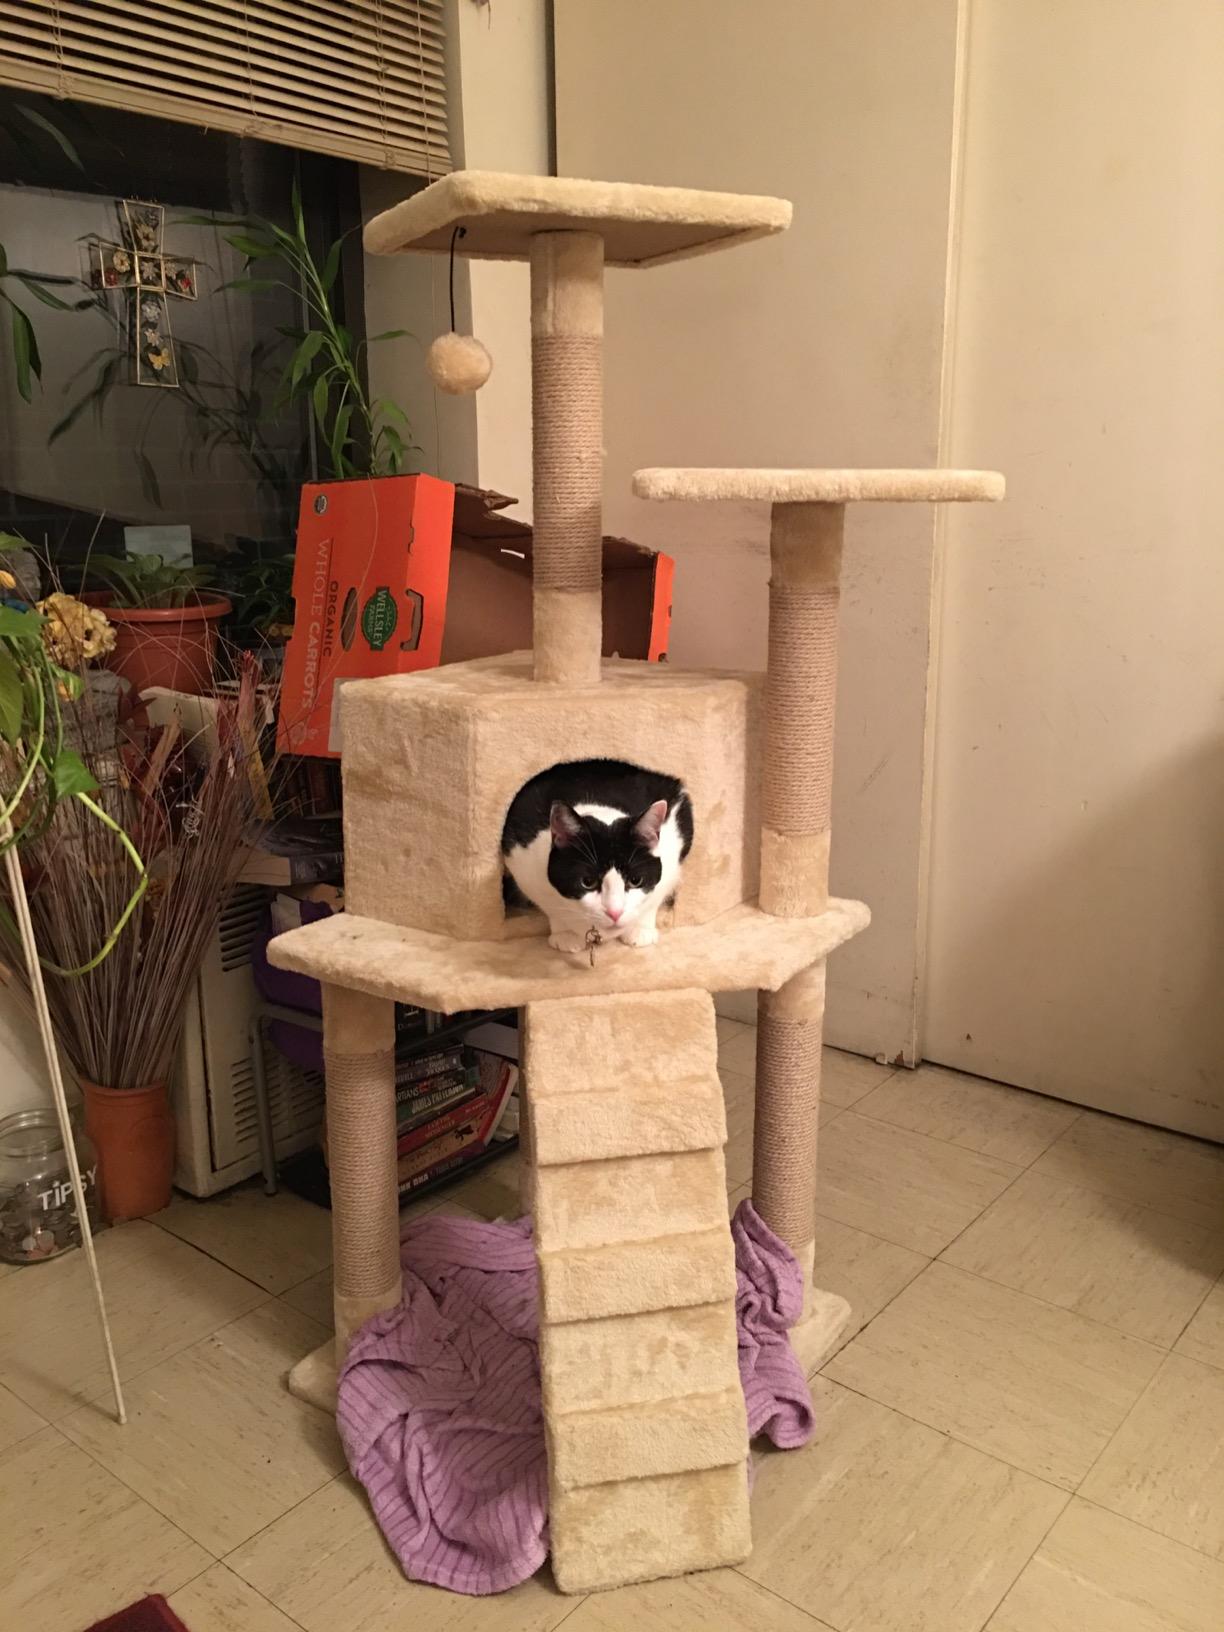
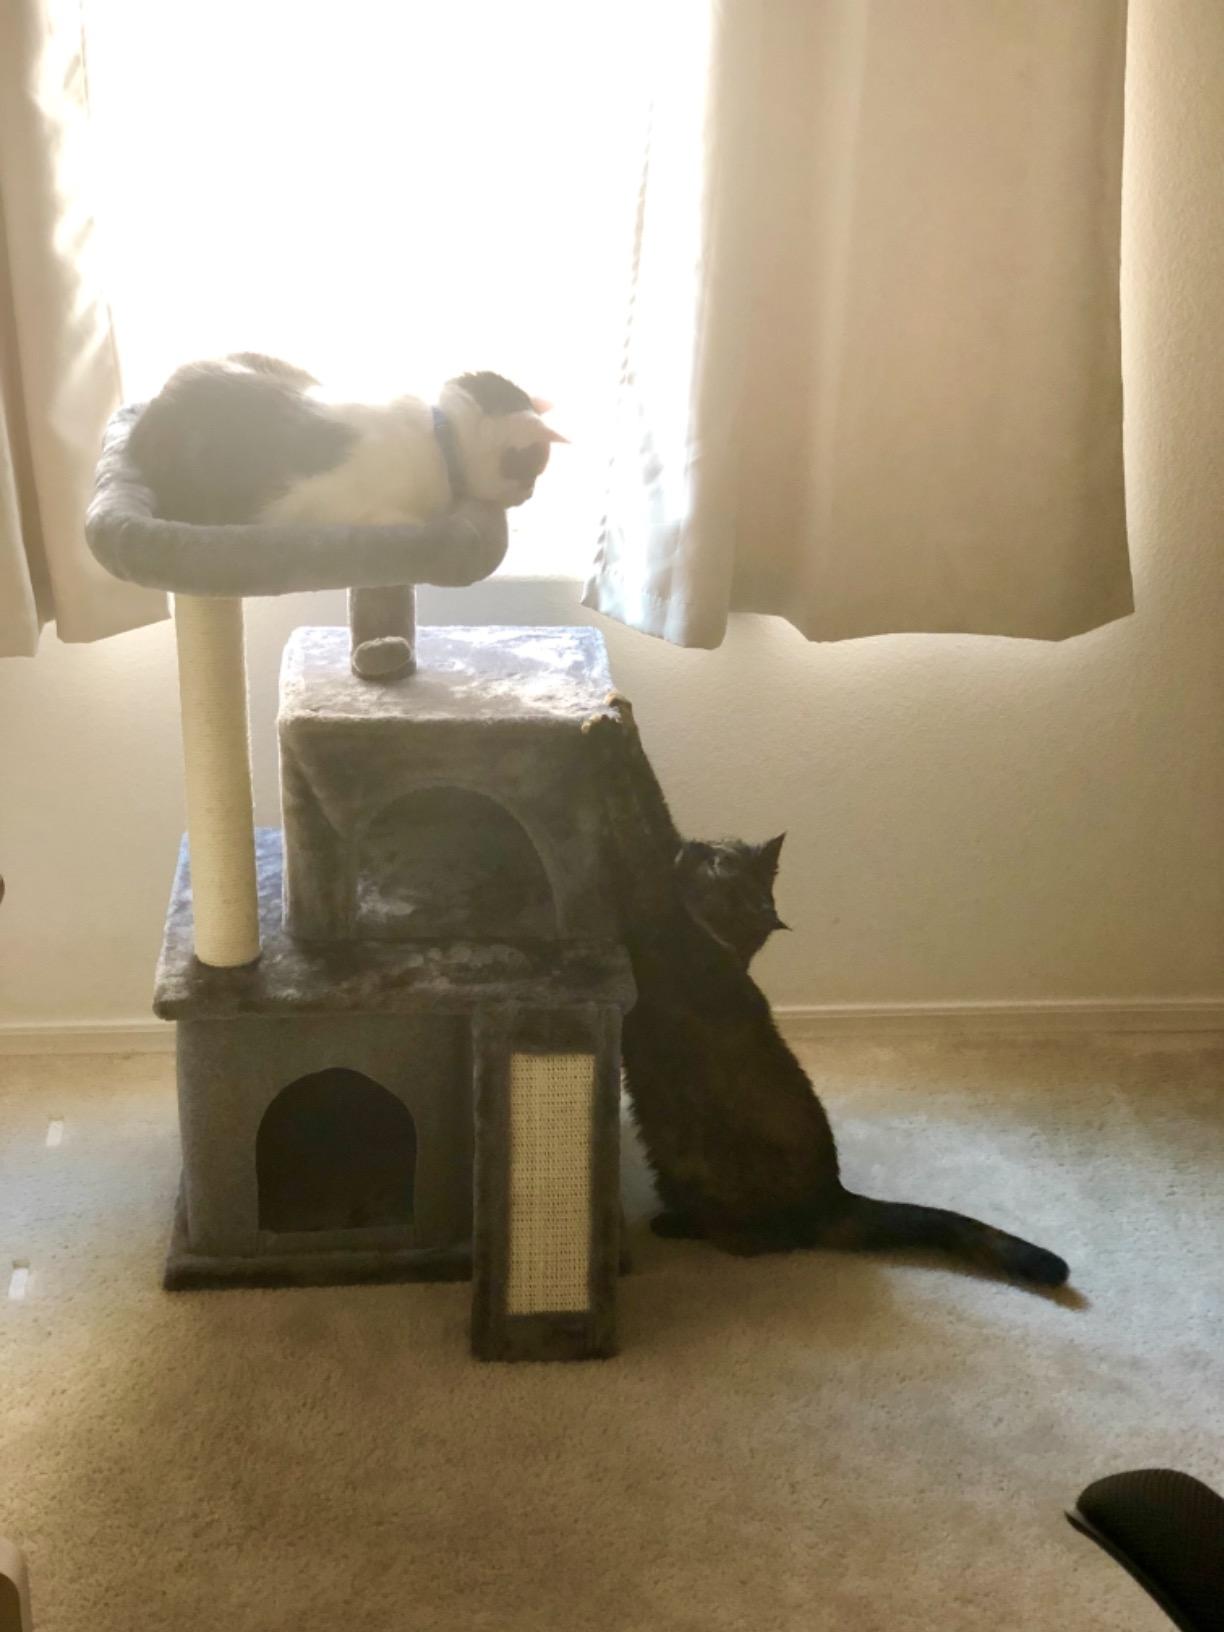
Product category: items_cat tree
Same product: no